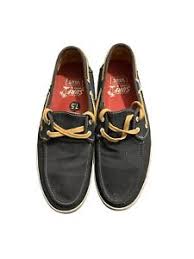
Label: Boat